Teófilo Cubillas

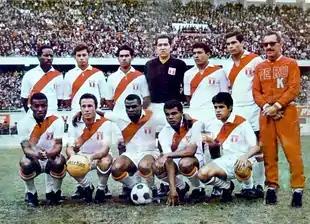
Cubillas with Peru before a match in 1968

Cubilla arrived at Porto wearing the number 10 shirt and enjoying his best years as a player. Despite not winning the league, he won the captain's armband, becoming the true idol, top scorer and captain of Porto. He scored 66 goals in 110 games, won the Taça de Portugal and two league runner-up finishes.